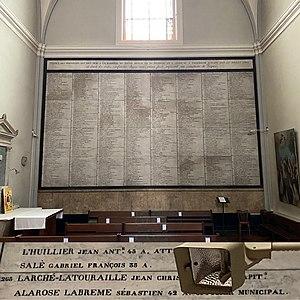
En Haut
Jean-Chrysostôme Larcher, comte de La Touraille, né le 5 avril 1720 à Augan dans le Château du Bois de Loup et mort le 27 juillet 1794 à Paris, est un aristocrate breton, militaire et philosophe, guillotiné à la Révolution.